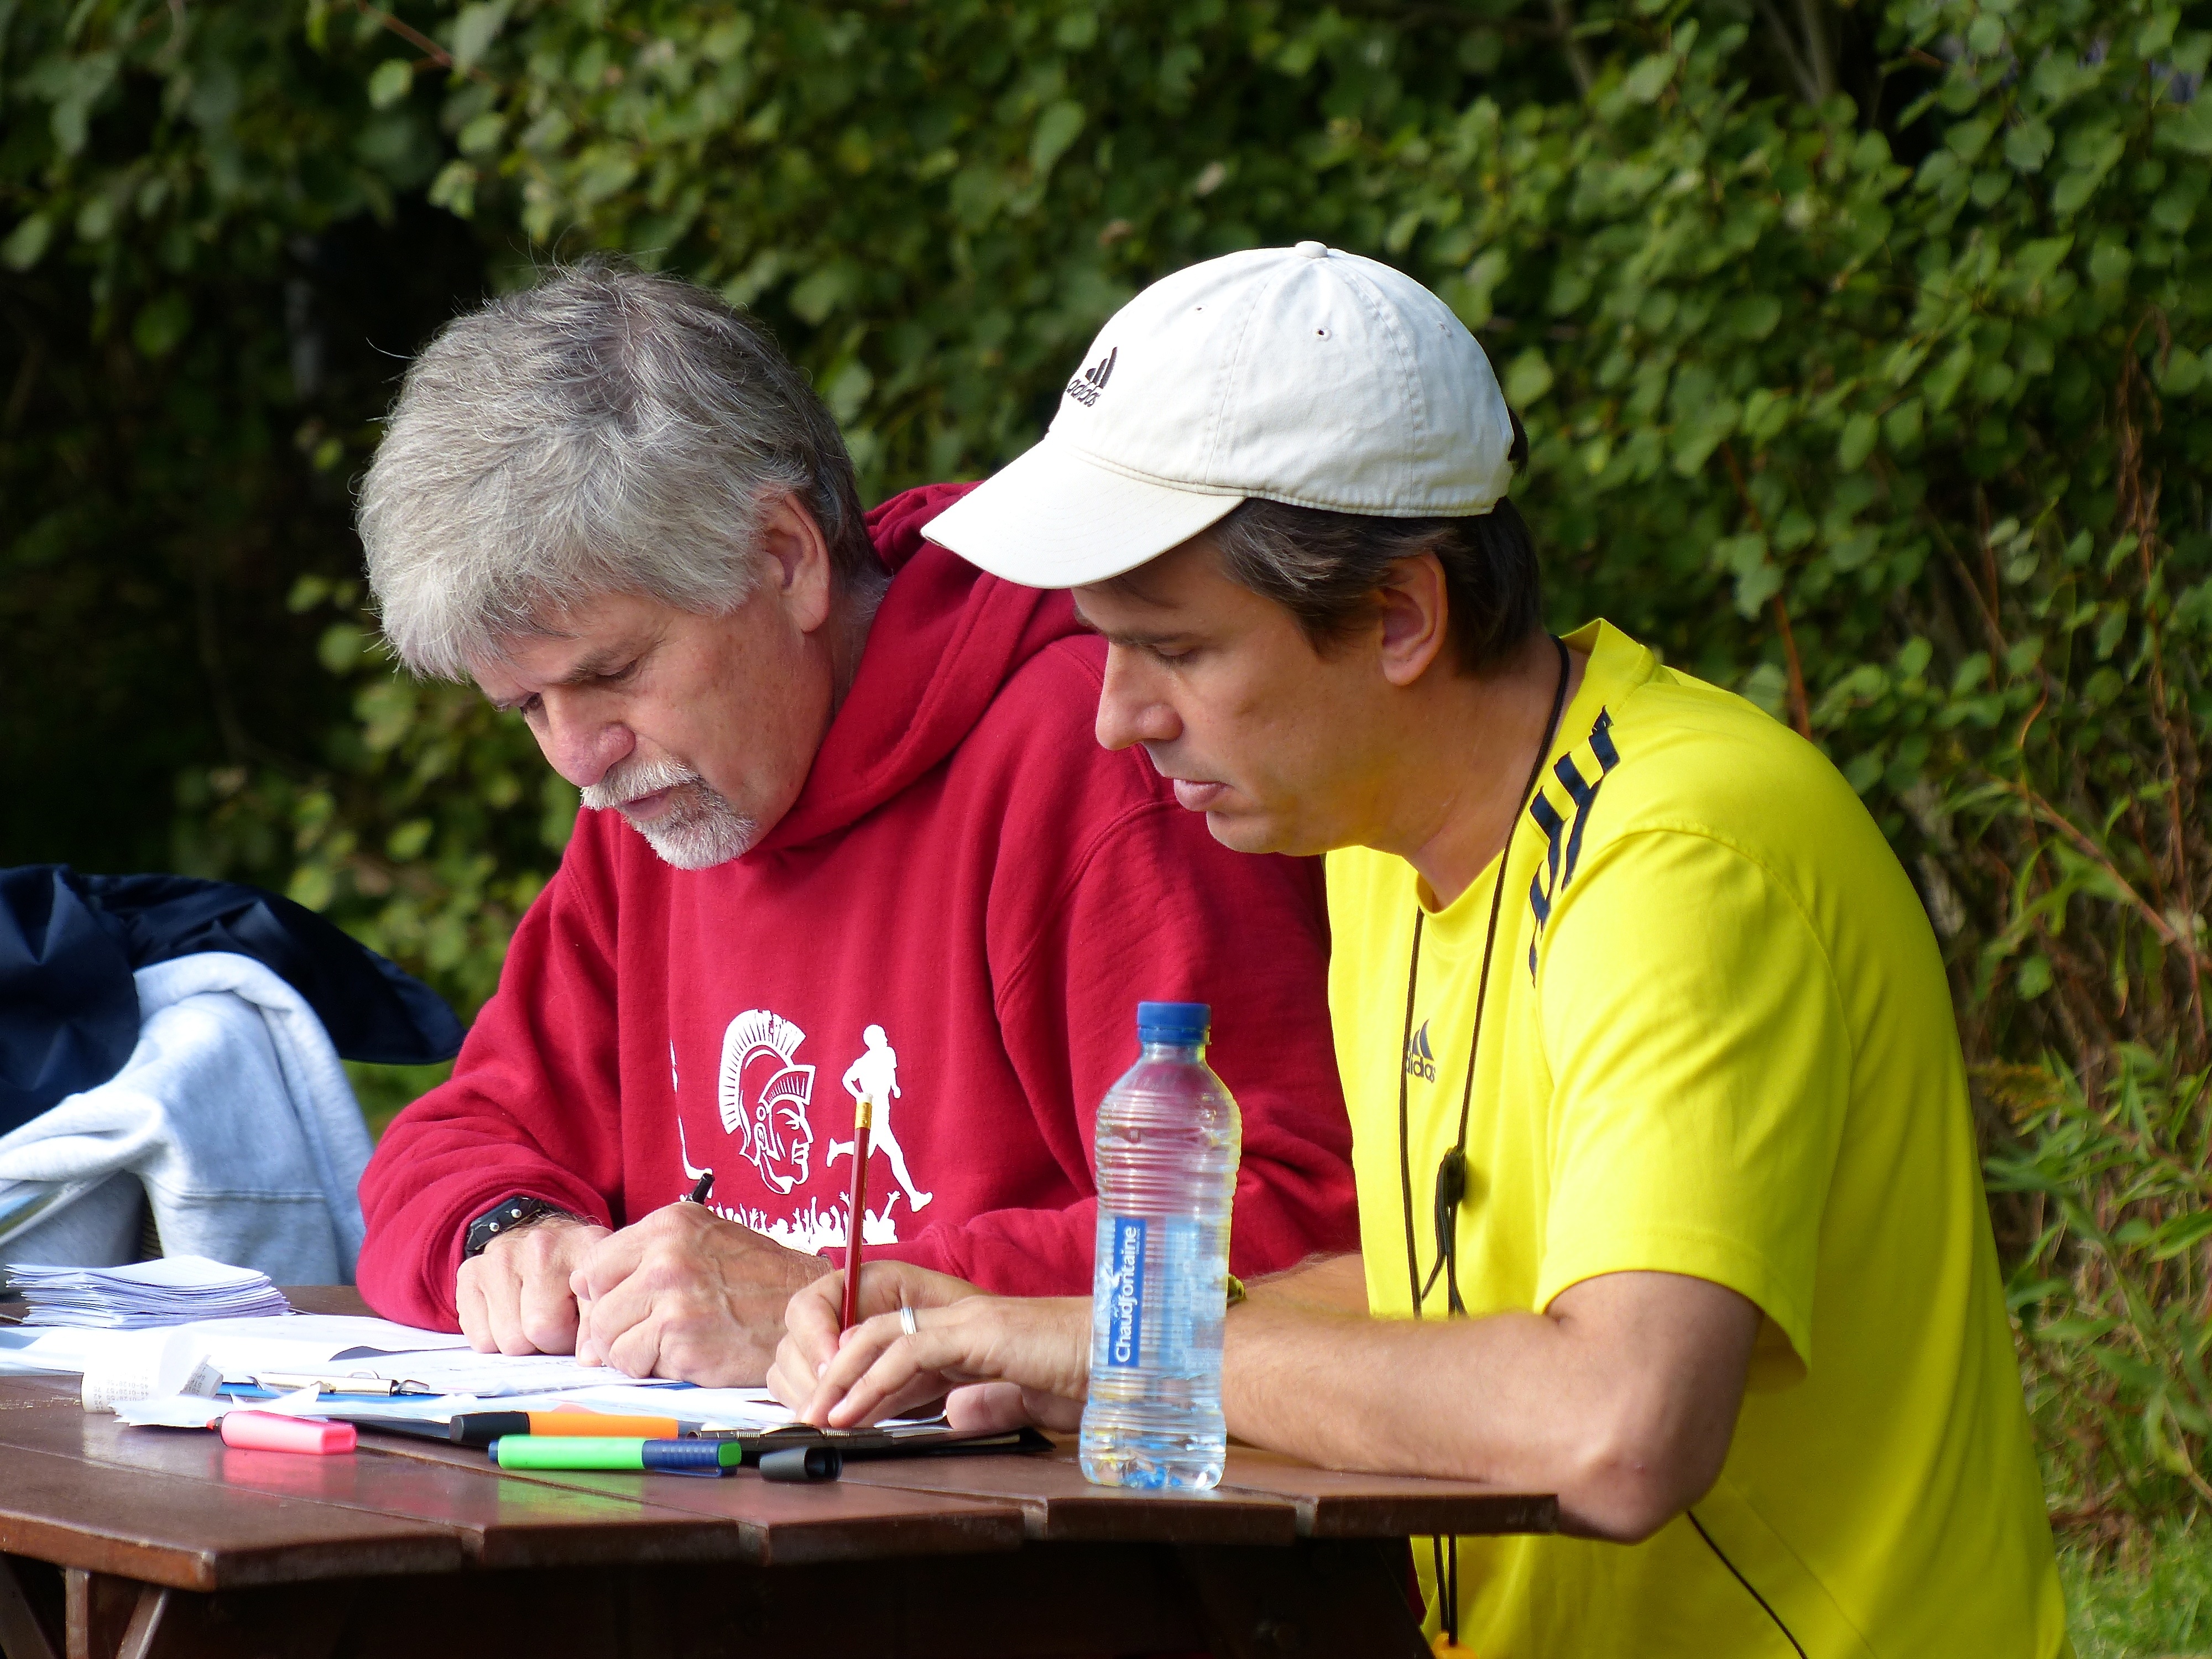
people, play, run, country, community, child, runner, cross, ash, hague, 2013, american, school